Impeachment: American Crime Story

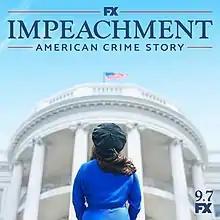
Promotional poster

Impeachment: American Crime Story is the third season of the FX true crime anthology television series "American Crime Story". It consists of 10 episodes and premiered on September 7, 2021. The season portrays the Clinton–Lewinsky scandal, subsequent impeachment of Clinton and is based on the book "A Vast Conspiracy: The Real Story of the Sex Scandal That Nearly Brought Down a President" by Jeffrey Toobin.